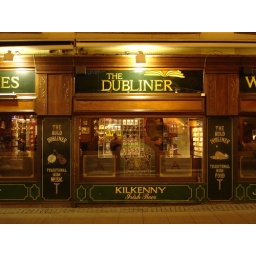
aka ... Reflection of an American traveler in the window of and Irish bar in a Swedish city